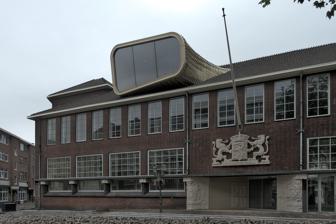
Building: Museum van Bommel van Dam
Country: Germany
Year built: 1971
Art museum in Venlo, Netherlands Museum van Bommel van Dam Museum van Bommel van Dam in 2010 Established 1971 Location Deken van Oppensingel 6 Venlo , Netherlands Coordinates 51°22′4.8″N 6°10′23.88″E / 51.368000°N 6.1733000°E / 51.368000; 6.1733000 Type Art museum Website www .vanbommelvandam .nl Museum van Bommel van Dam is a Dutch museum of modern art in Venlo in the southeast Netherlands . The museum belongs to the German /Dutch cooperation [ clarification needed ] Crossart , a partnership between 7 German museums in Westfalen and 4 Dutch museums in Gelderland and Limburg. Exhibitions are held of paintings or drawings, sculpture or photography. The museum was founded by the couple Maarten and Reina van Bommel-van Dam, who started collecting modern art after the Second World War . Maarten van Bommel was a banker and artlover. [ clarification needed ] In 1969, the house in Amsterdam, belonging to the couple became too small. [ clarification needed ] For this reason they decided to donate the entire collection of about 1,200 paintings, drawings, etchings and lithographs to the Municipality of Venlo , under one condition, which consisted of the creation of a museum in a building connected to a private house, where the couple could live. This museum named after them was opened in 1971. It shows the artworks that pleased them and they did not try to concentrate in one direction or the other. Typical for the collection is the personal liking of an object or an interest in its material, a certain coloring or in its provenance. For instance they often collected ethnological art. But it could very well be that their eye fell on an abstract canvas of Kees van Bohemen or a woodcut of Hokusai . They were the first private collectors to buy work from local artists from Limburg like Ger Lataster and Aad de Haas. In the 1950s and 1960s works of Melle, Armando , Edgar Fernhout and Jan Schoonhoven were added; the art of Shinkichi Tajiri , Karel Appel , Gerrit Benner, Eugène Brands , Constant Nieuwenhuys , Guillaume Cornelis van Beverloo , Jaap Nanninga, Lucebert , Anton Rooskens en Theo Wolvekamp stand out by the fact that these artworks represent early periods. The same can be said about Rudi Bierman, Herbert Fiedler en Arie Kater; Bram Bogart , Wim de Haan, Anton Heyboer en Jaap Wagemaker. Later acquisitions of the CoBrA movement were made, as well as of informal art or material art. Maarten van Bommel died in 1991. His wife Reina van Dam, born in Voorthuizen on 31 December 1910, died on 29 July 2008 at the age of 97. References